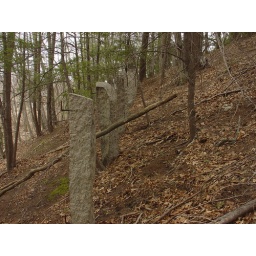
granite fence posts near the base of hemlock north slope, looking east